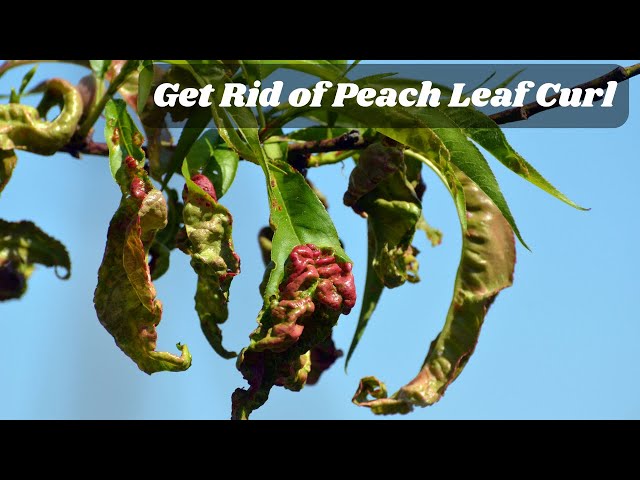
Plant: Peach
Disease: peach leaf curl